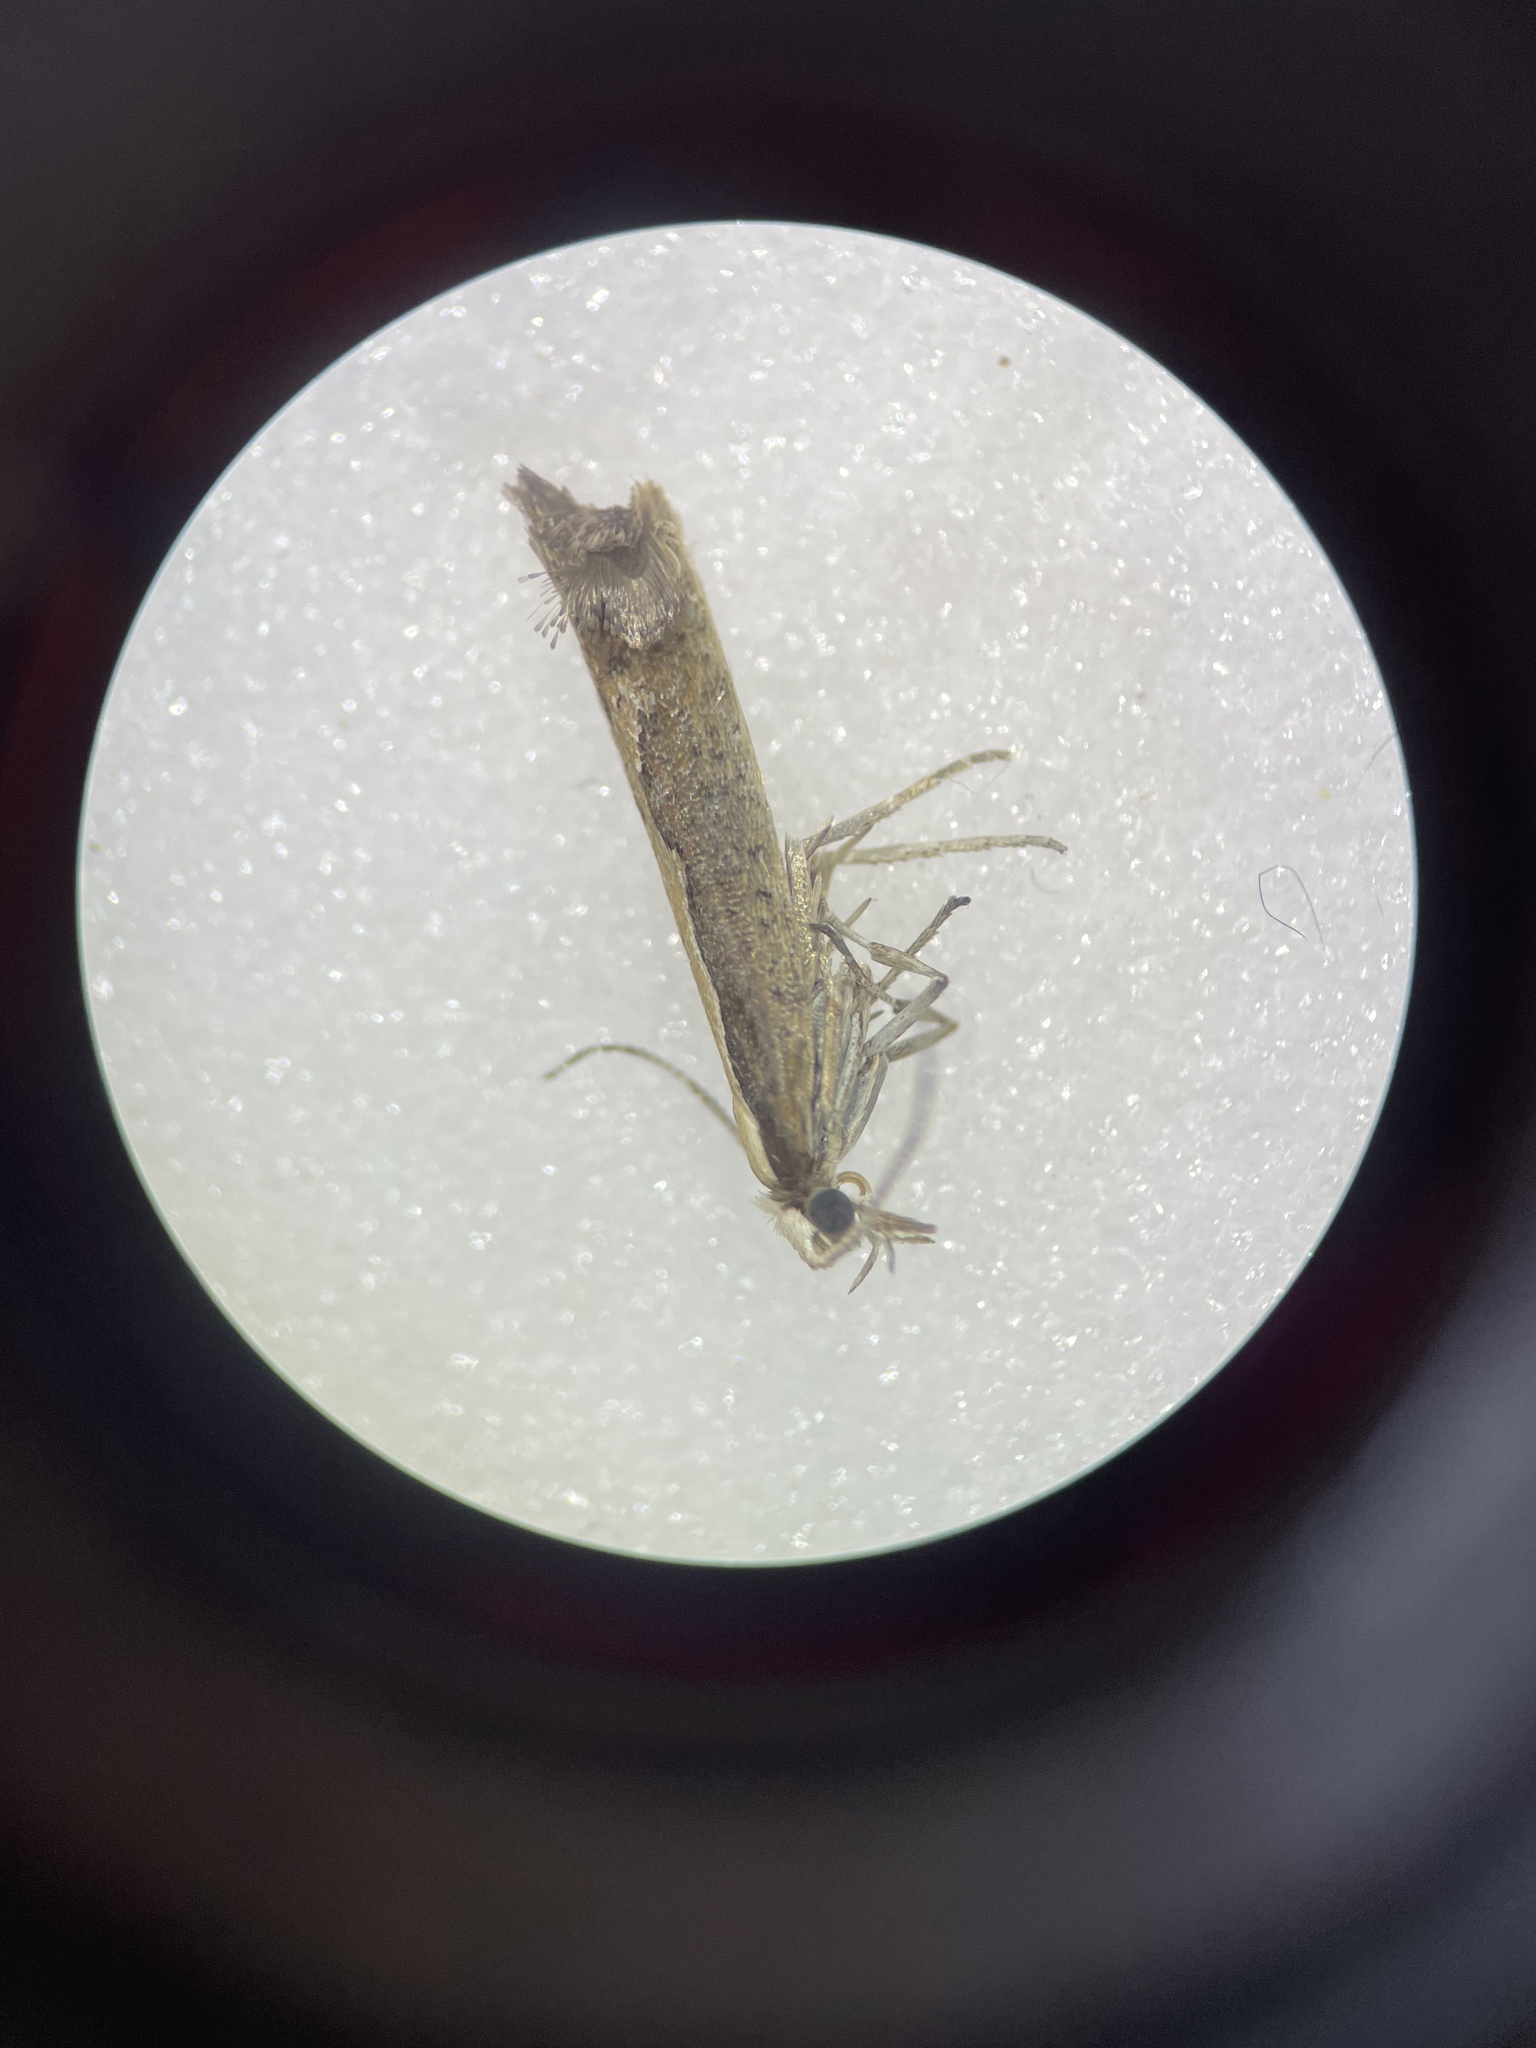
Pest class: diamondback_moth